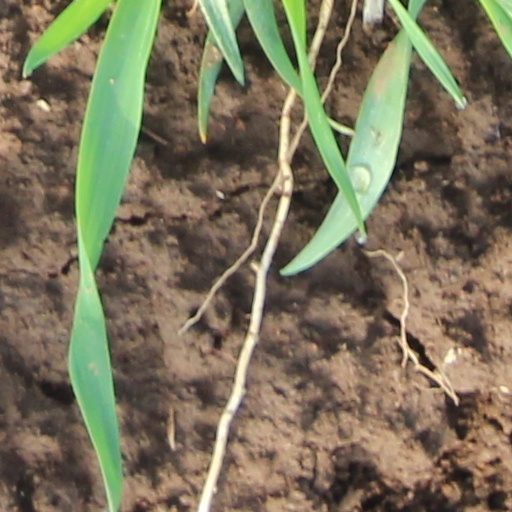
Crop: wheat